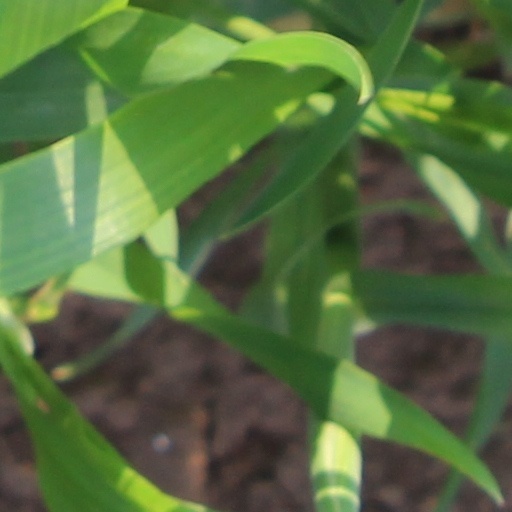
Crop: wheat